HM Prison Brixton

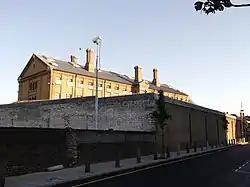

HM Prison Brixton is a Category C training establishment men's prison, located in Brixton area of the London Borough of Lambeth, in inner-South London. The prison is operated by His Majesty's Prison Service. Before 2012, it was used as a local prison.